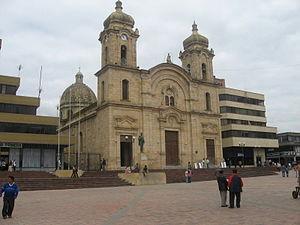
Cet article recense les cathédrales de Colombie.